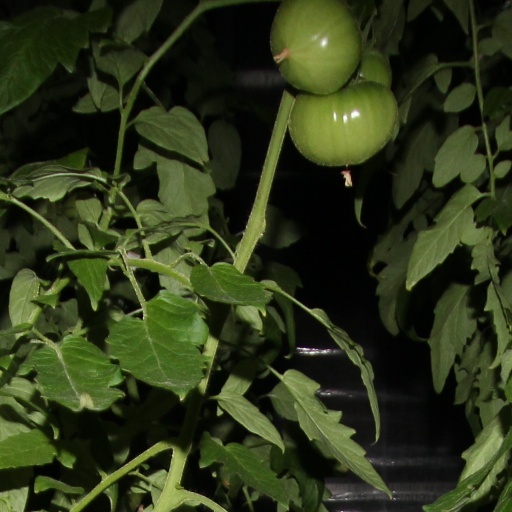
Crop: tomato